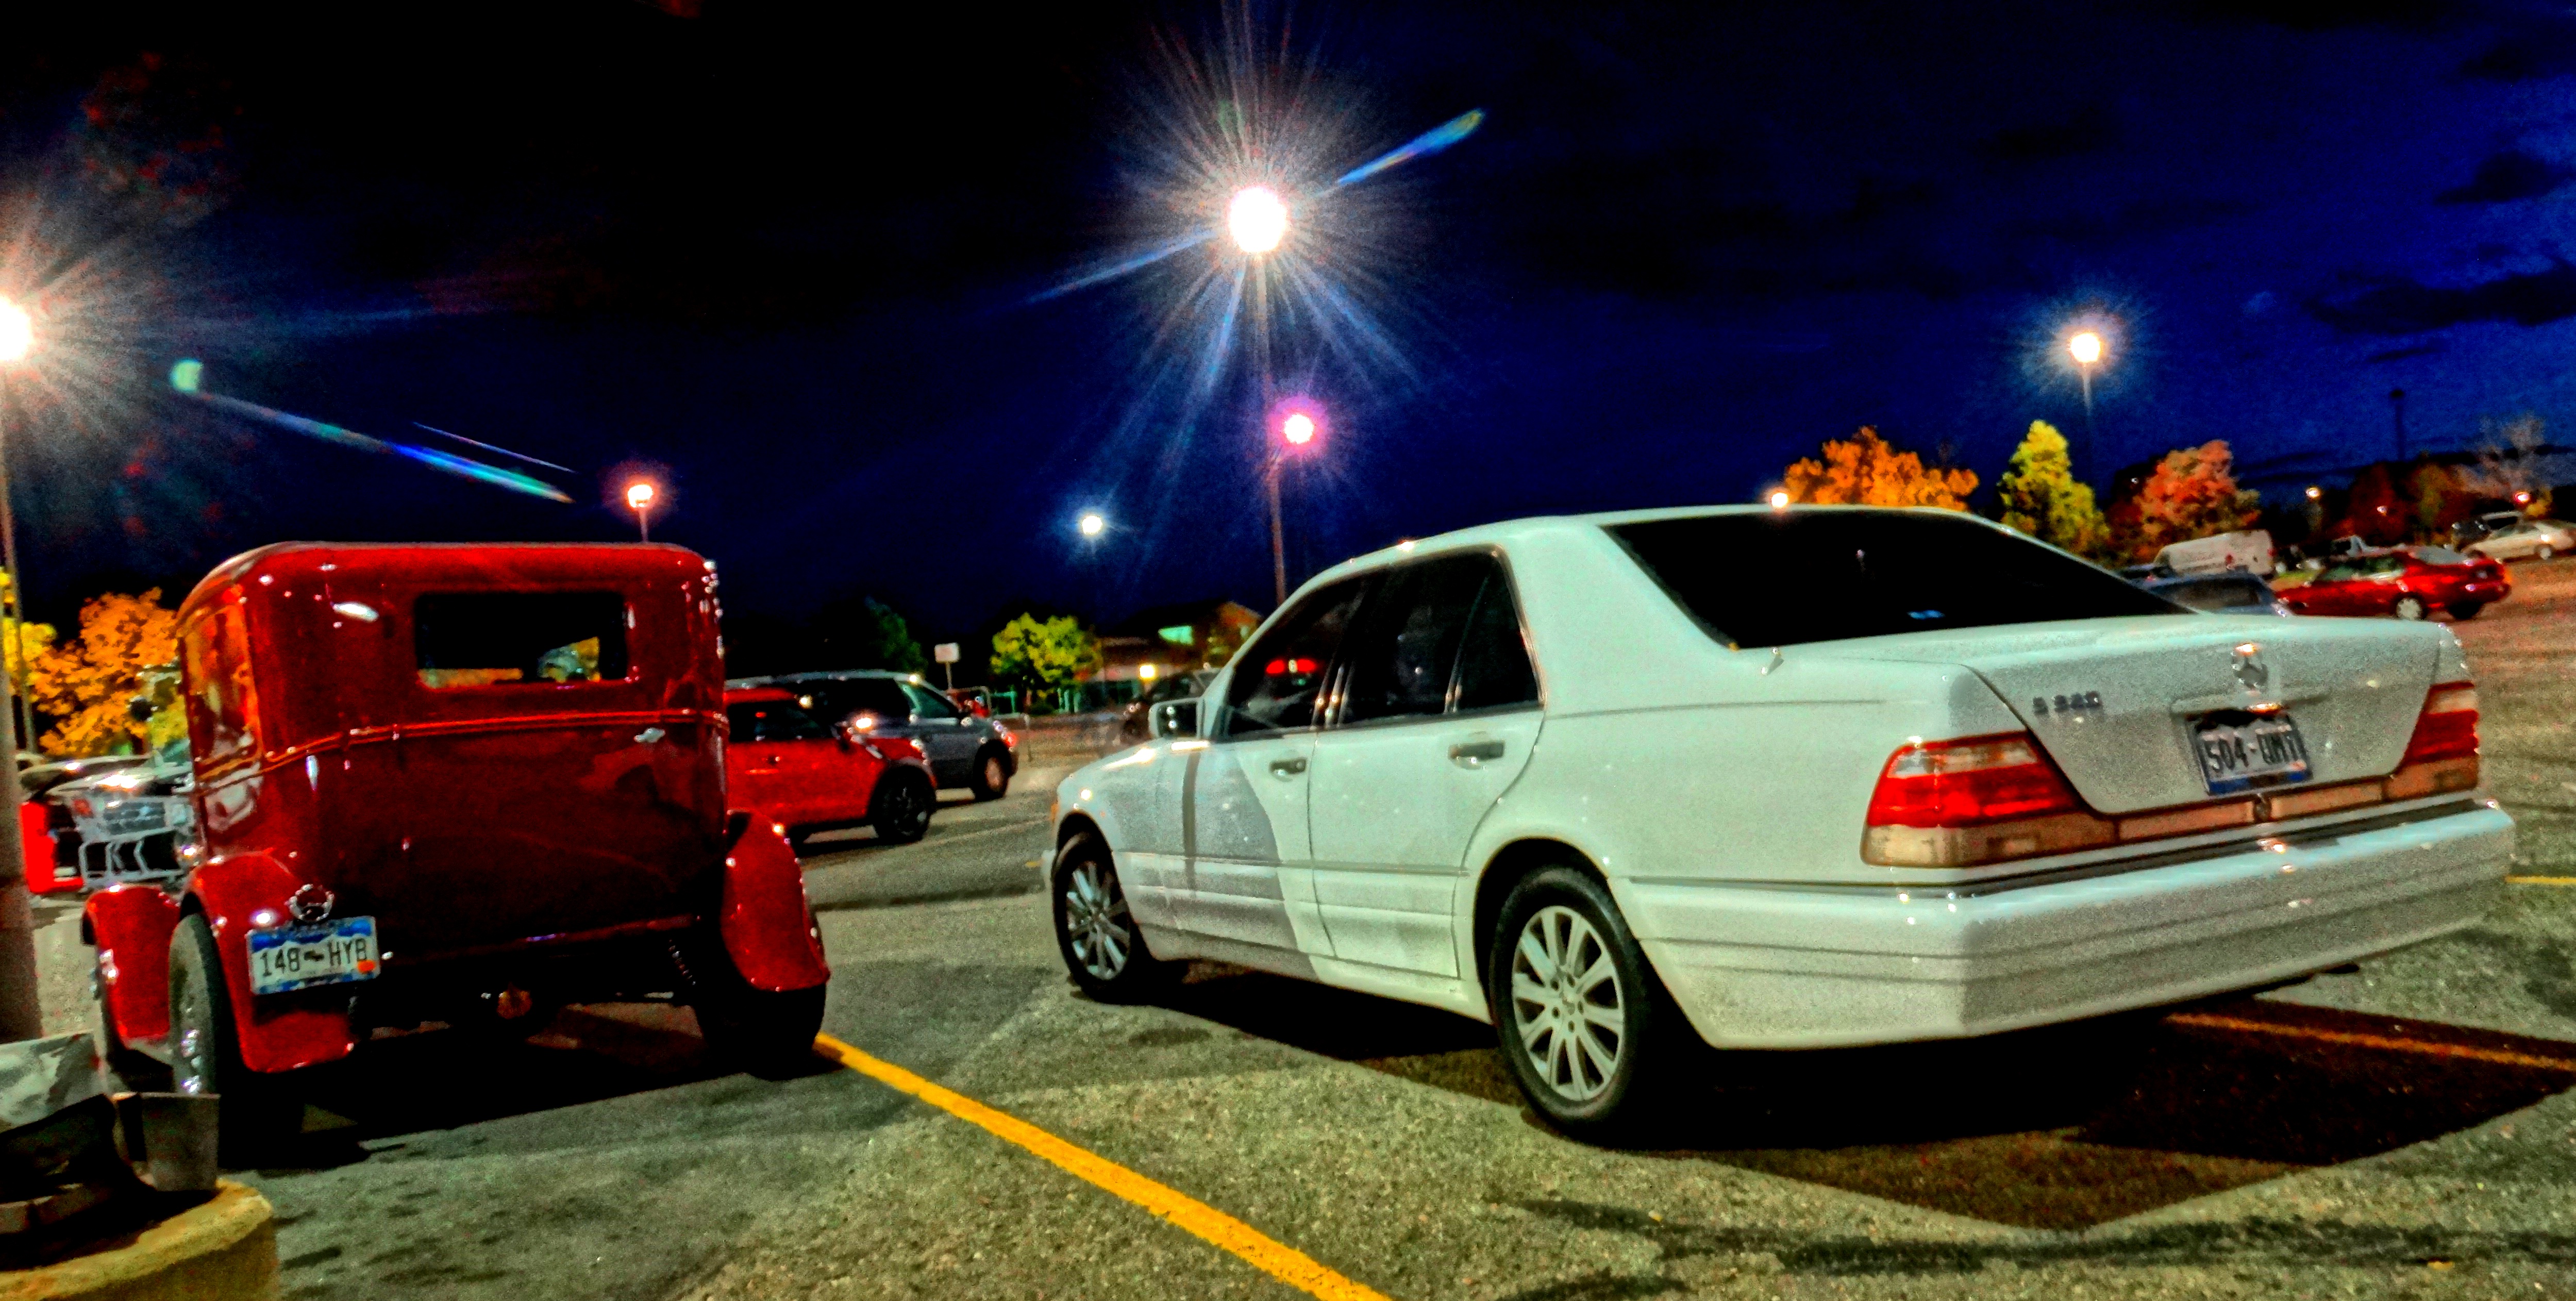
mercedes benz s class, land vehicle, vehicle, car, luxury vehicle, personal luxury car, night, mid size car, full size car, sports sedan, automotive lighting, sedan, rim, custom car